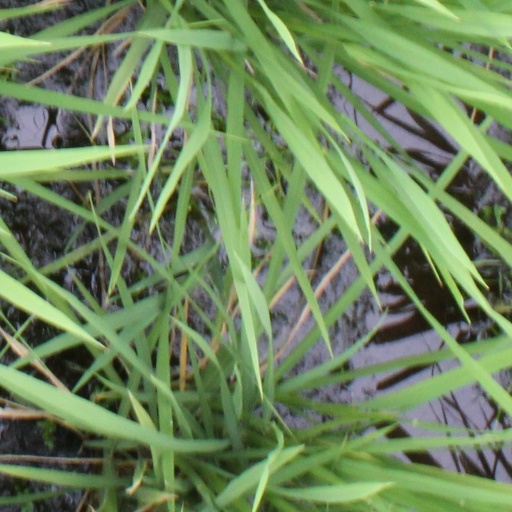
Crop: rice